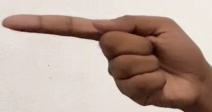
ASL sign: G